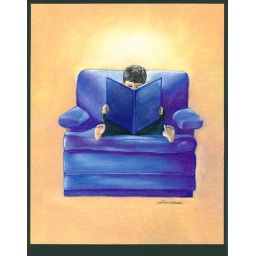
Boy w book in chair